2024 America's Cup

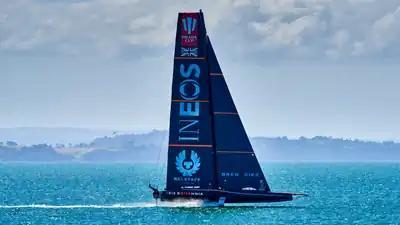
Ineos Team UK's AC75, "Britannia", during 2021 Prada Cup

It has been agreed the America's Cup 75 (AC75), a foiling monohull class developed and used for the first time for the 36th America's Cup shall remain the class of yacht for the 37th America's Cup. Royal Yacht Squadron Racing Ltd and Royal New Zealand Yacht Squadron also intend that the AC75 class should be used for the 38th America's Cup, and say that agreement to this will be a condition of entry for any other complying clubs wishing to enter any challenger series for the 37th America's Cup.